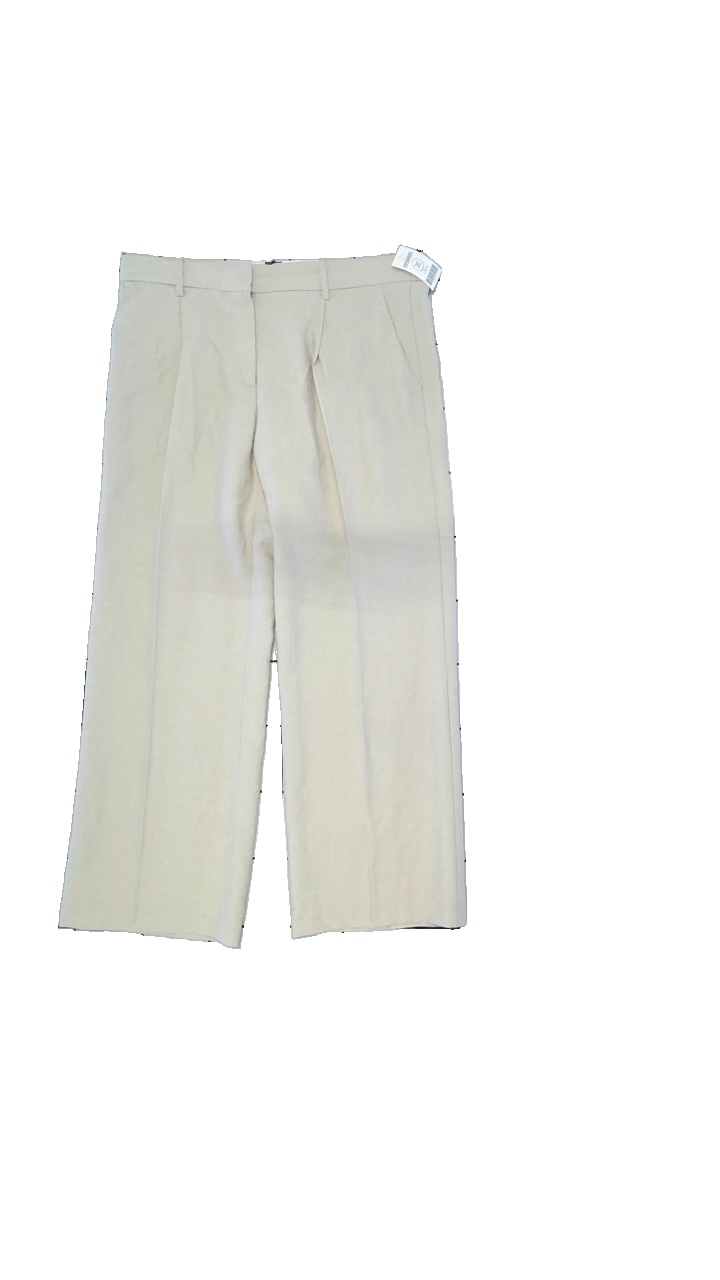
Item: Trousers (Ladies)
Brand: H&m
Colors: Beige, White
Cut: Loose
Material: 60% viscose, 31% linen, 9% polyamide
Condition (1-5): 5
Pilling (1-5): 3
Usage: Reuse
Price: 100-150